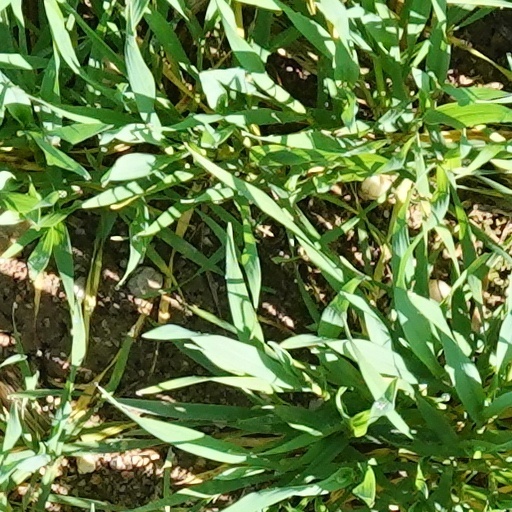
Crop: wheat